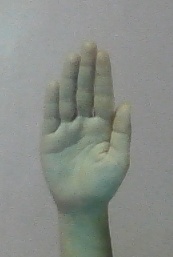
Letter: seen